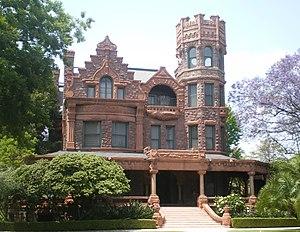
University Park est un quartier de Los Angeles, en Californie.